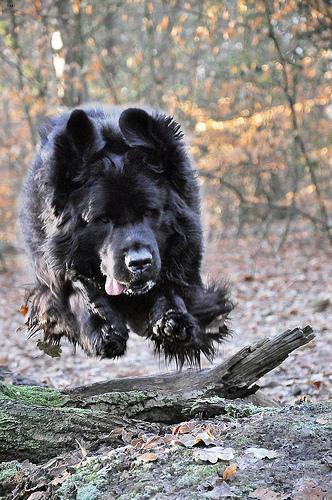
newfoundland